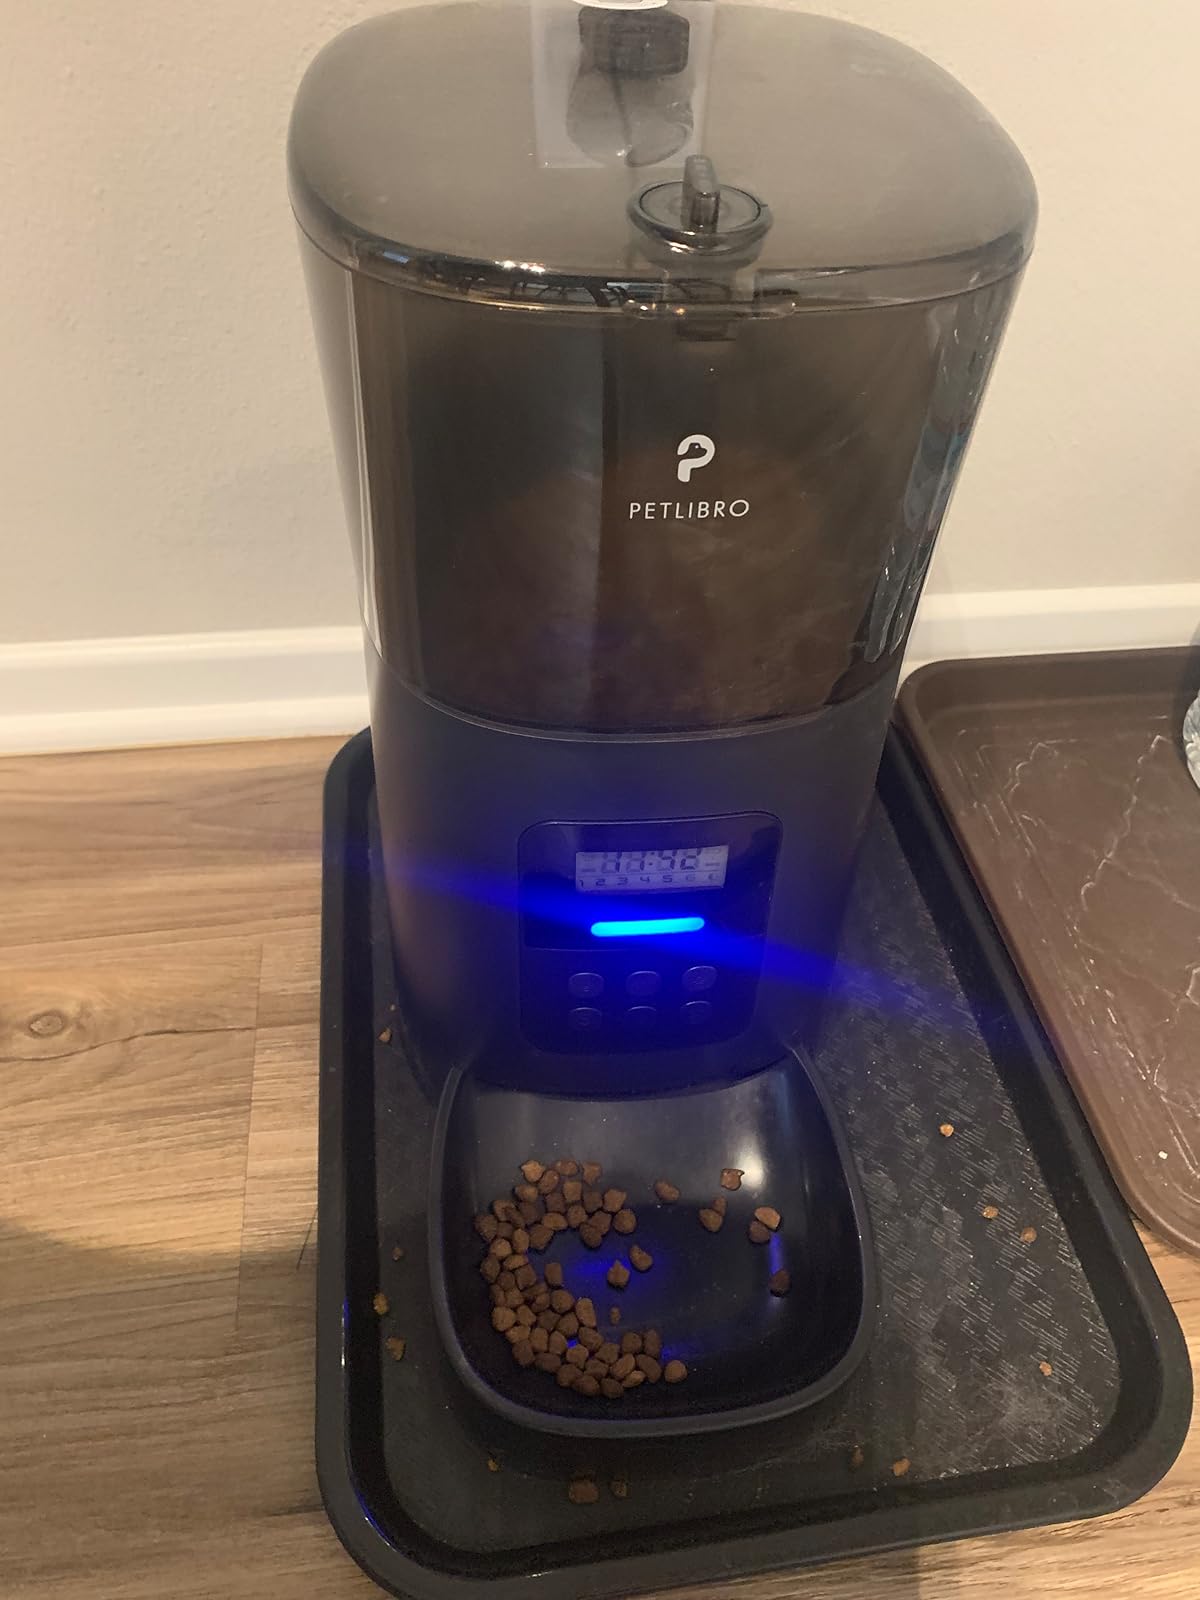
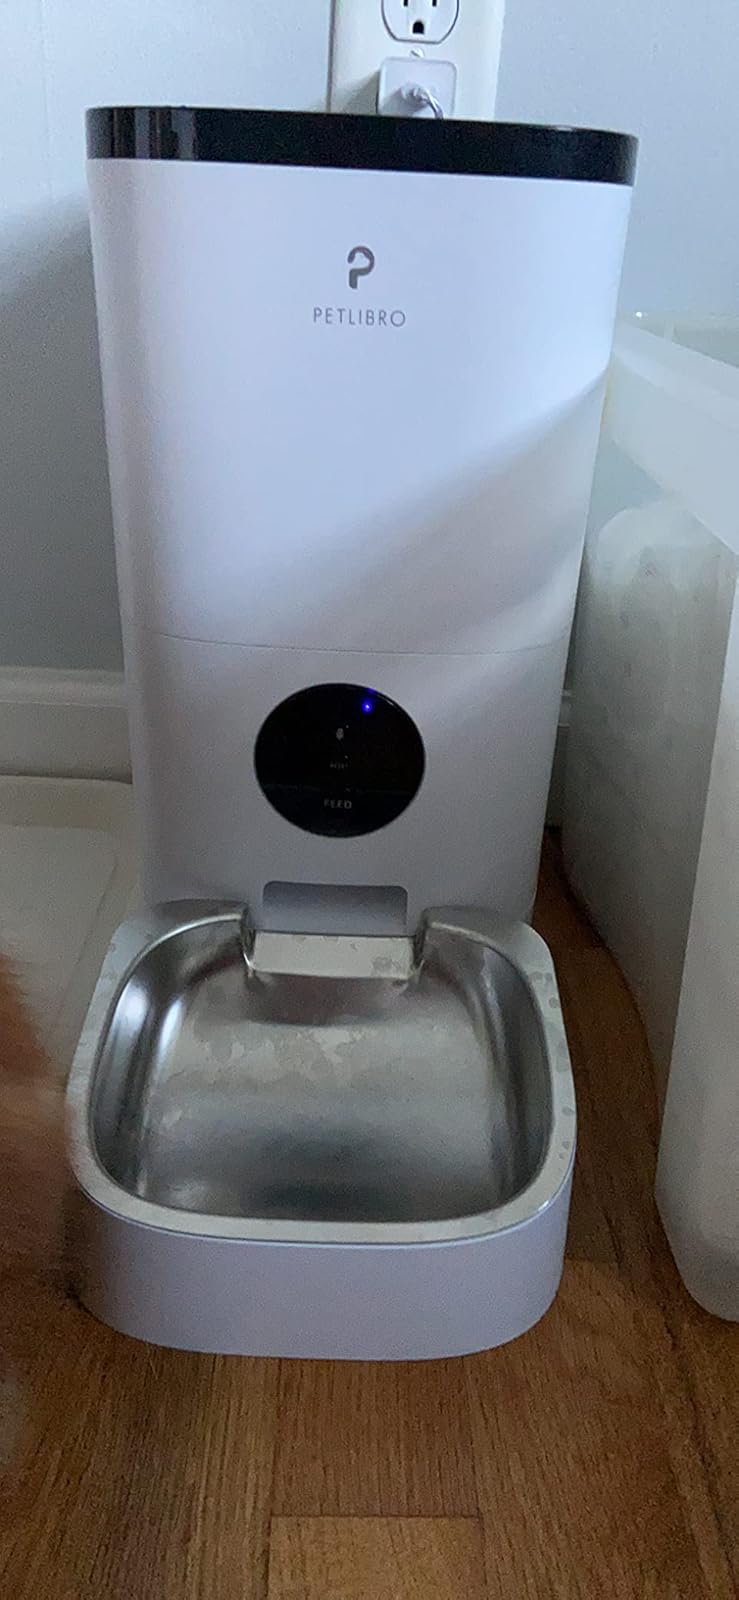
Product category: items_feeder
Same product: no